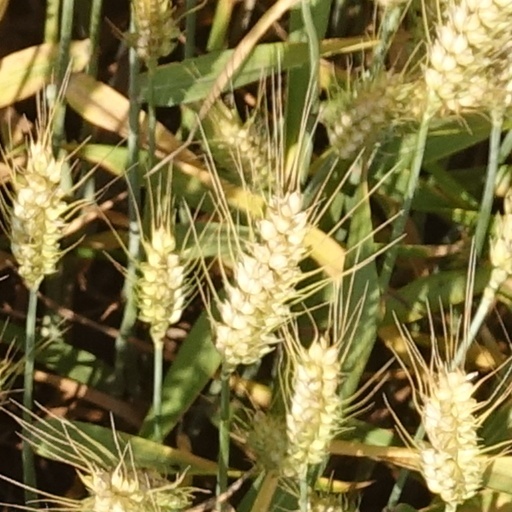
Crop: wheat